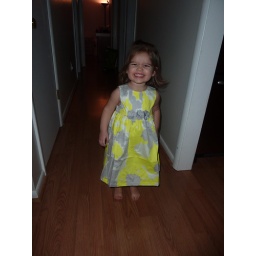
Trying on me flower girl dress for Aunt Becca's wedding in June.